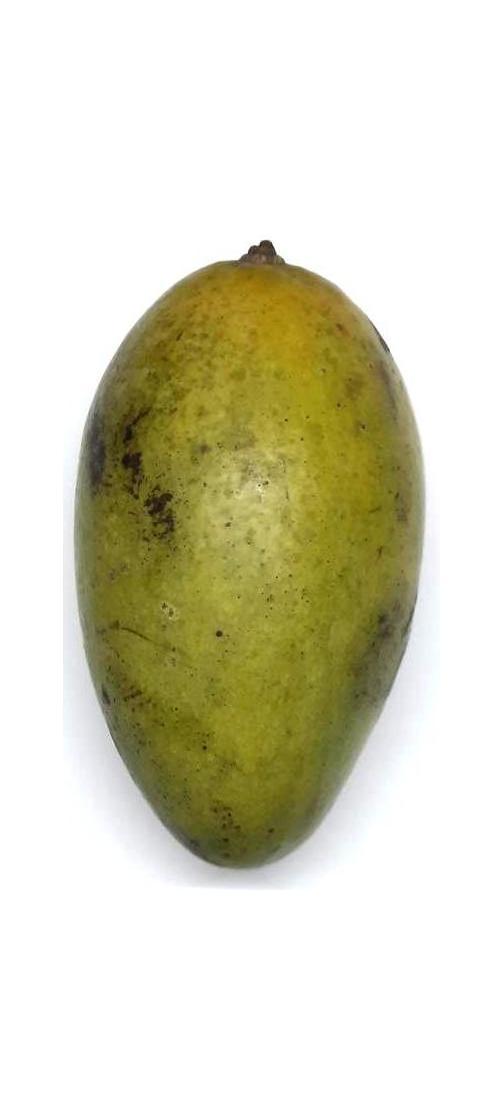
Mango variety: Rupali